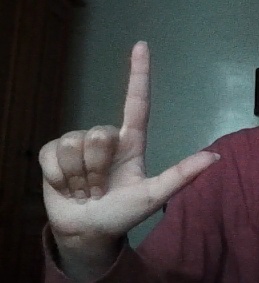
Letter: laam